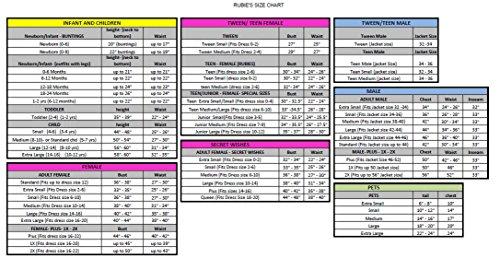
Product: Friday The 13th Jason Voorhees Deluxe Machete
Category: Clothing, Shoes & Jewelry | Costumes & Accessories | Men | Accessories
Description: Give friends a fright with this costume accessory machete like the one used by horror's most feared masked man, Jason Voorhees.
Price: $22.00
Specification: ProductDimensions:26x5x3inches|ItemWeight:5ounces|ShippingWeight:5ounces(Viewshippingratesandpolicies)|DomesticShipping:ItemcanbeshippedwithinU.S.|InternationalShipping:Thisitemisnoteligibleforinternationalshipping.LearnMore|ShippingAdvisory:Thisitemmustbeshippedseparatelyfromotheritemsinyourorder.Additionalshippingchargeswillnotapply.|ASIN:B000WPJR7A|Itemmodelnumber:674|Manufacturerrecommendedage:5yearsandup